Triplochiton scleroxylon

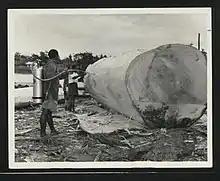
Workmen spraying the trunk of an Obeche tree with Gammaxene to protect it against timber-boring insects

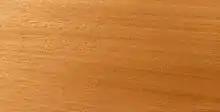
Abachi wood

The timber is used in the manufacture of veneer, furniture, picture frames and mouldings. It is also used by guitar makers. Gibson and Fender Japan have used the wood to produce limited edition guitars.